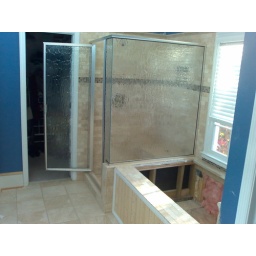
Travertine shower with glass tile accents. Beaded board in front of tub. Travertine 12x12 tiles on floor